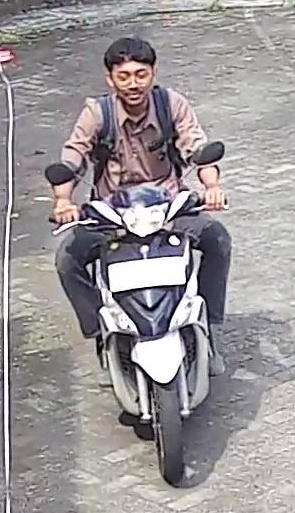
person-with-helmet: 0
person-without-helmet: 1